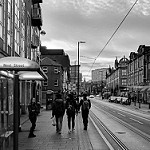
Label: B & W